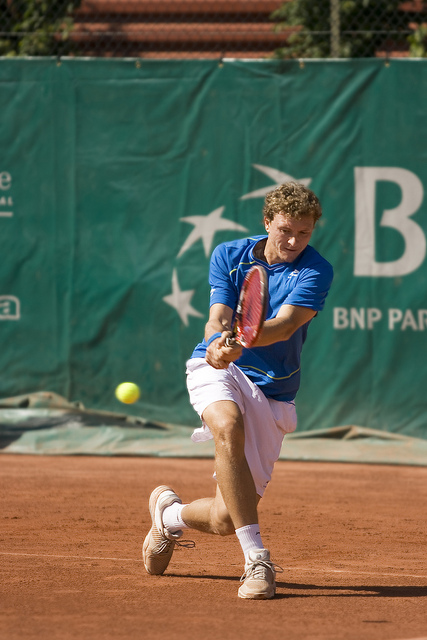
vận động viên tennis đang cầm vợt thi đấu trên sân